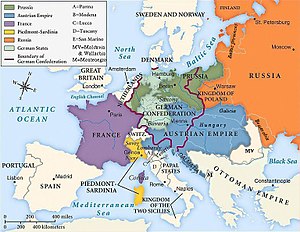
Wienerkongressen / Wienerkongressens udfald
Europa efter Wienerkongressen.
Wienerkongressen er betegnelsen for Fredskongressen i Wien 1814-1815, der skulle ordne Europas politiske forhold efter Napoleonskrigene. Retningslinjer for Wienerkongressen var at genoprette ligevægten fra før den franske revolution og at skabe garantier mod fremtidige franske erobringer. Den var det hidtil mest omfattende stormagtsmøde for at skabe orden efter en storkrig.